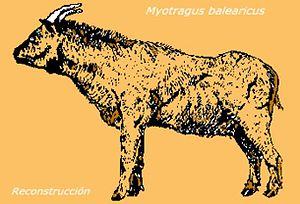
Myotragus balearicus, aussi connue sous le nom de Chèvre des cavernes des îles Baléares, est une espèce de la sous-famille des Caprinae qui a vécu sur les îles de Majorque et Minorque jusqu’à son extinction il y a environ 5 000 ans. Cet animal était d’abord décrit comme « drôle de chèvre », jusqu’à ce que des analyses génétiques, réalisées par l’université Pompeu Fabra de Barcelone, aient révélé que Myotragus était plus proche des moutons que des chèvres.